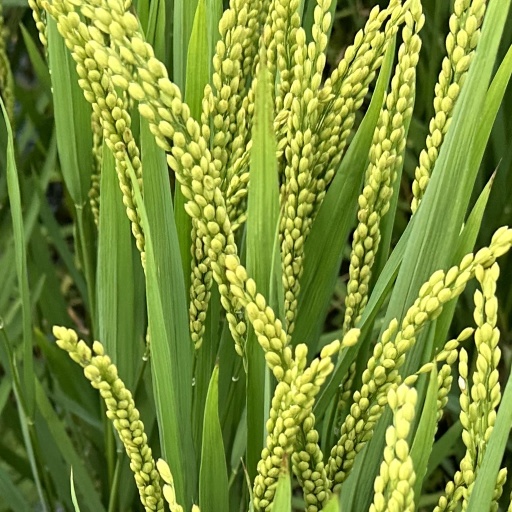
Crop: rice